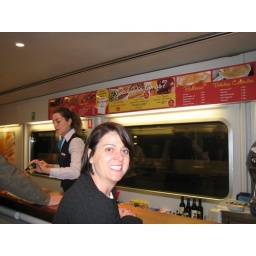
Barbara in the bar car of the hotel train.